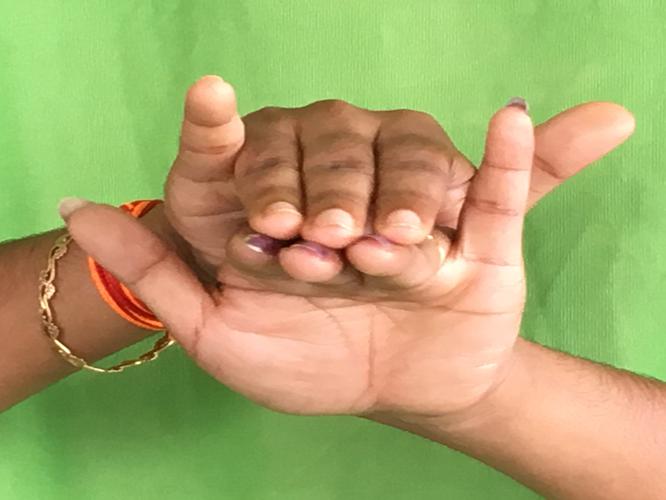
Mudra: Varaha
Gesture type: double_hand